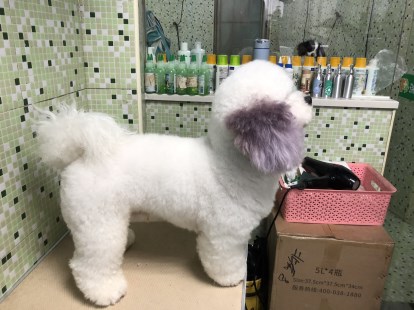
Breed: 3083-n000117-Bichon_Frise